New Hampshire Route 33

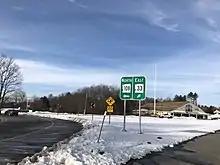
Route 33 western terminus at the traffic circle in Stratham, where it meets Route 108

NH 33 begins at the Stratham Traffic Circle where it meets NH 108. The route travels northeast, passing by Stratham Hill Park and curving to the east before crossing into the town of Greenland. NH 33 meets the northern terminus of NH 151 near the town center, then the highway bends to the northeast and enters the Portsmouth city limits.